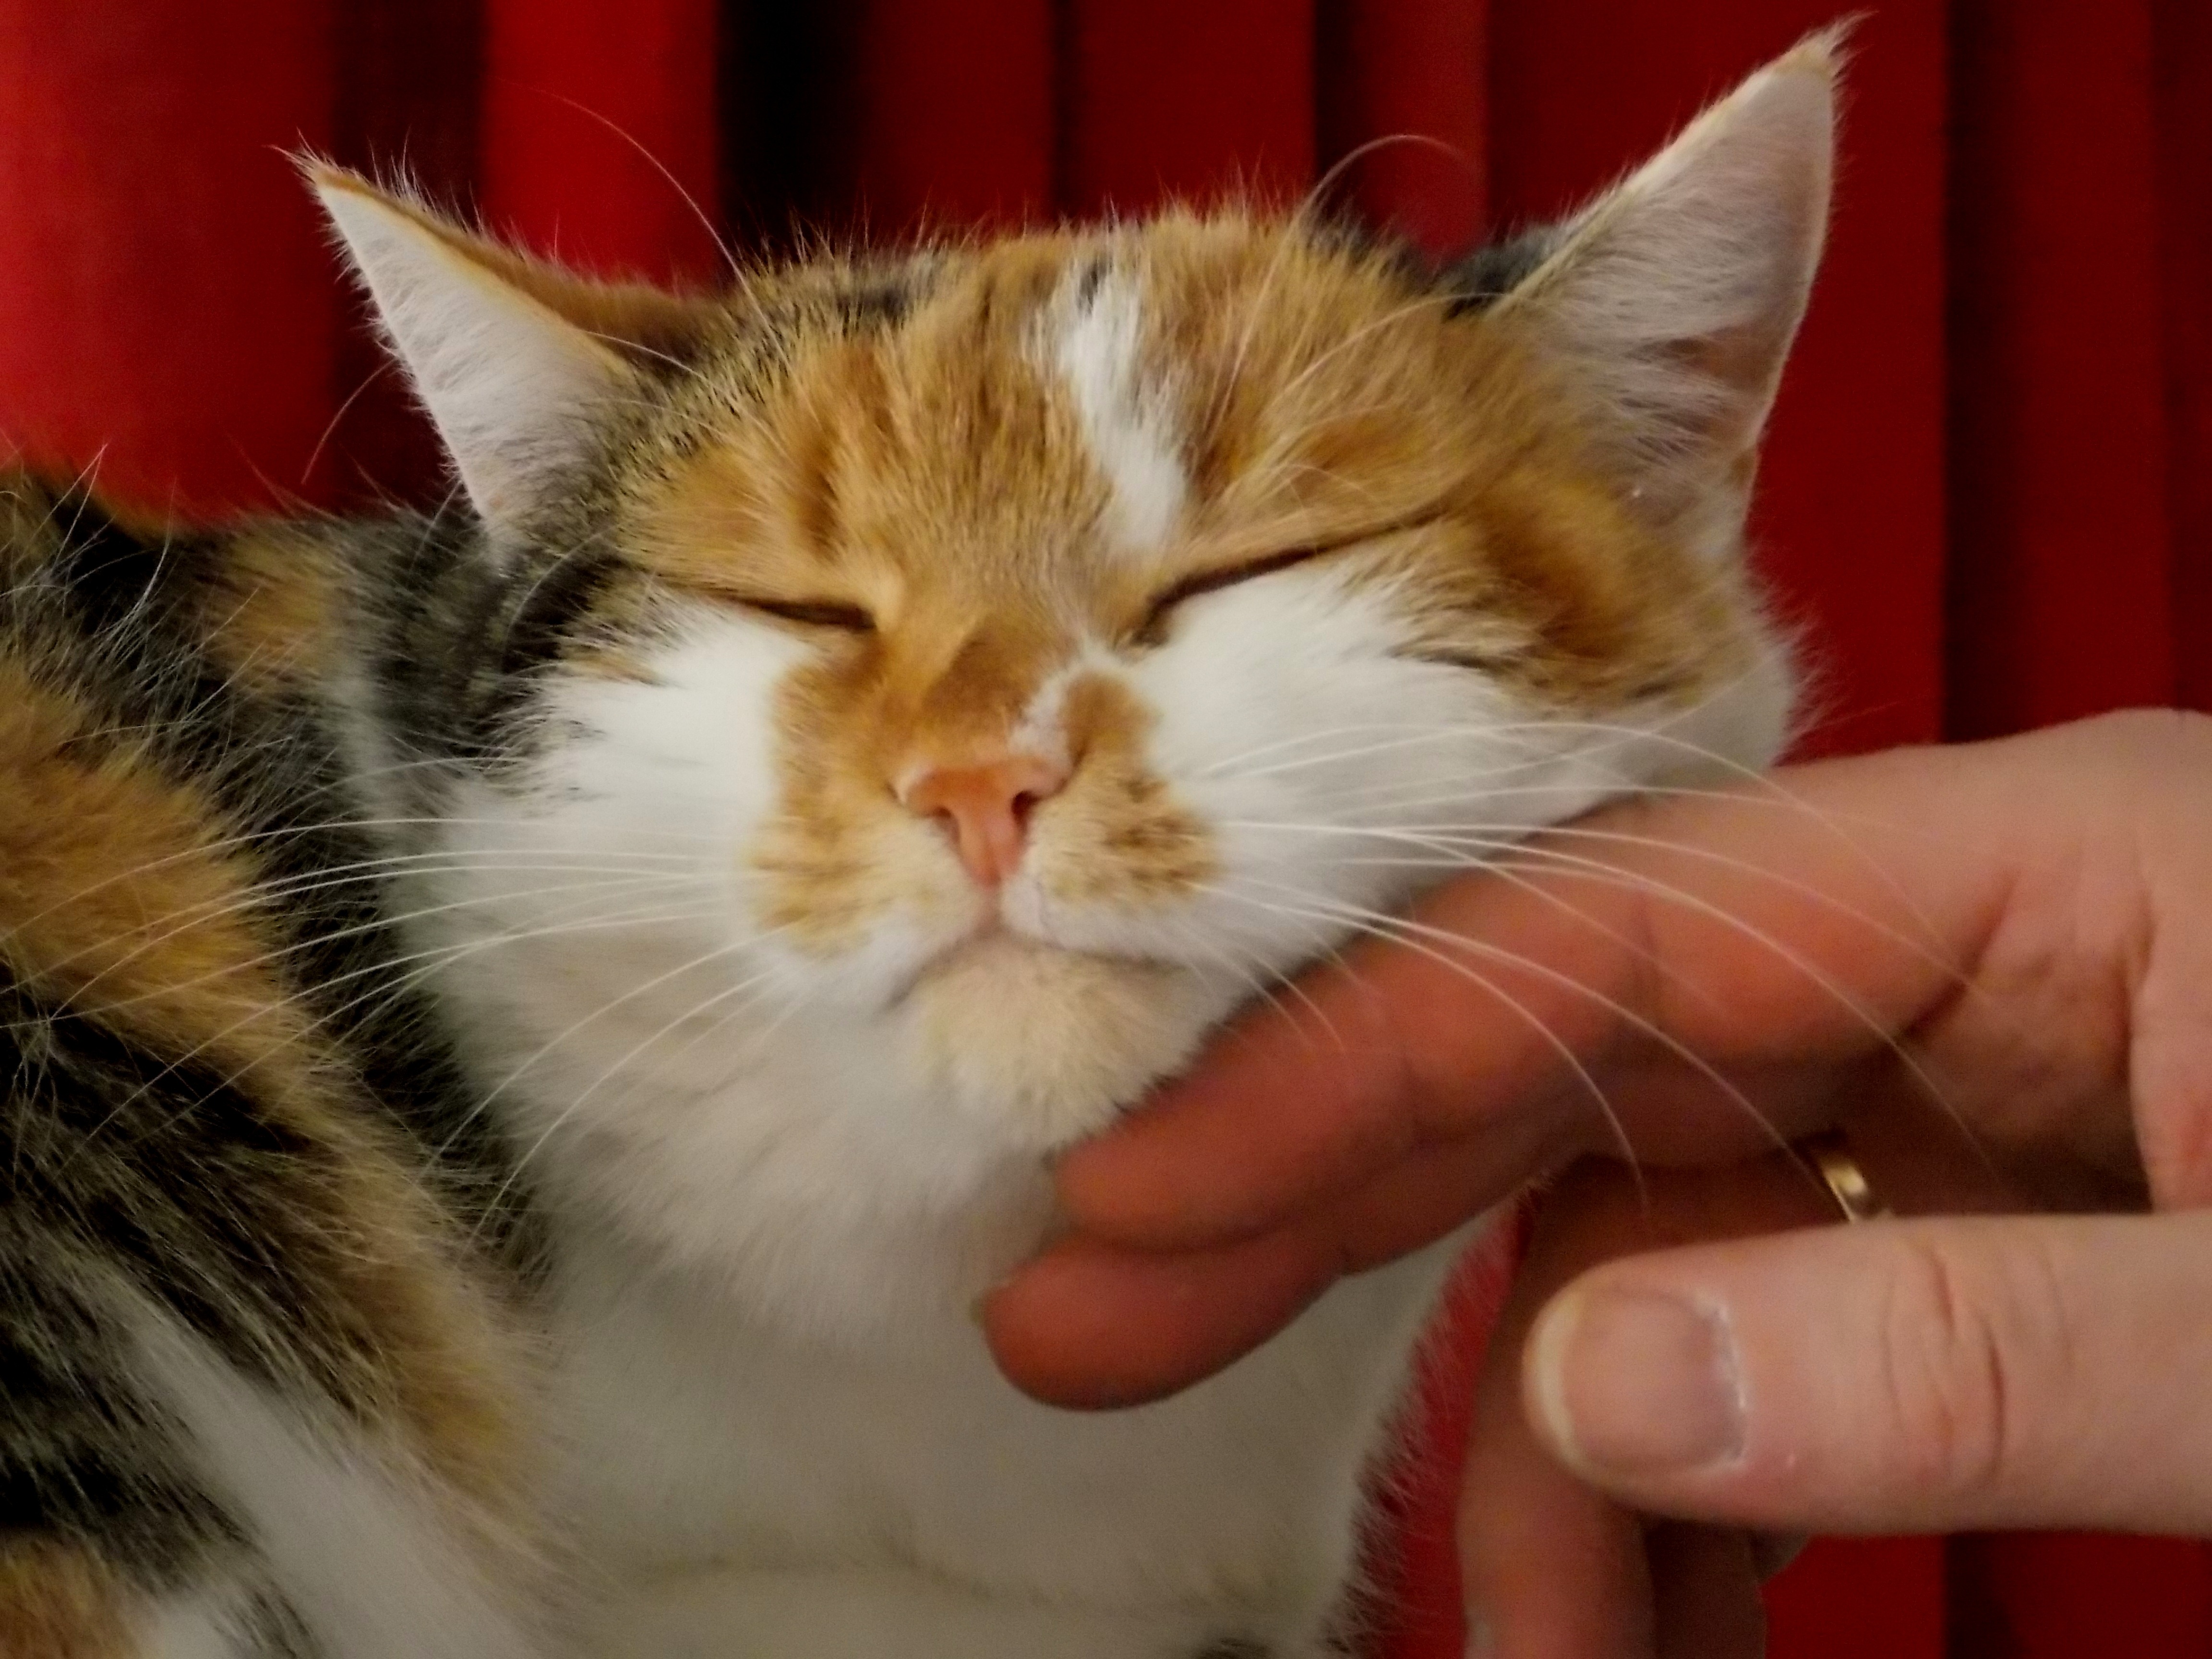
sweet, animal, pet, fur, relax, kitten, cat, mammal, rest, crawl, nose, whiskers, snout, ears, vertebrate, attention, enjoy, maine coon, mackerel, pampering, lucky cat, three coloured, beard hair, purr, stroke, norwegian forest cat, animals and humans, small to medium sized cats, cat like mammal, domestic short haired cat, domestic long haired cat, cat stance